Bernie Masterson

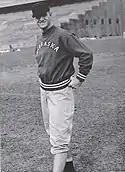
Masterson c. 1946

Moving on to the University of Nebraska–Lincoln, he starred from 1931 to 1933 as a back on three straight unbeaten Big Six championship teams. He was selected All-Big Six in 1933.